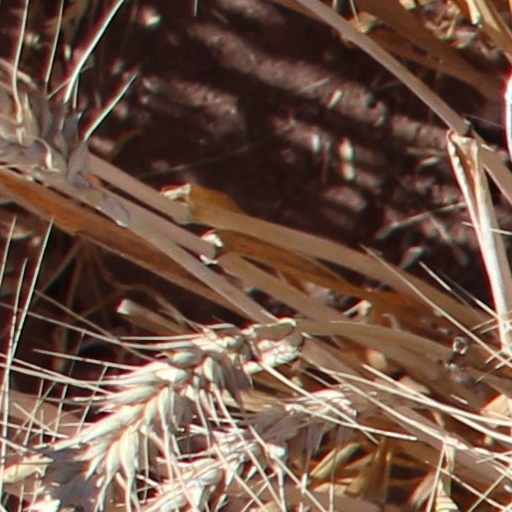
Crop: wheat